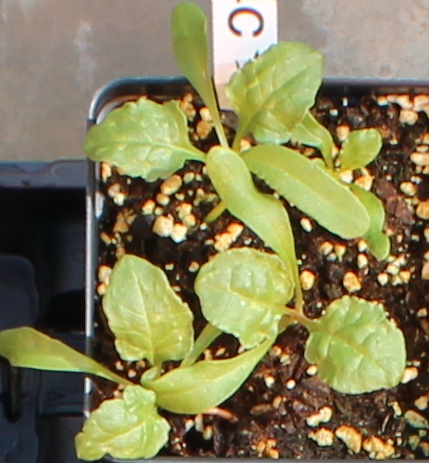
Label: Sugar beet